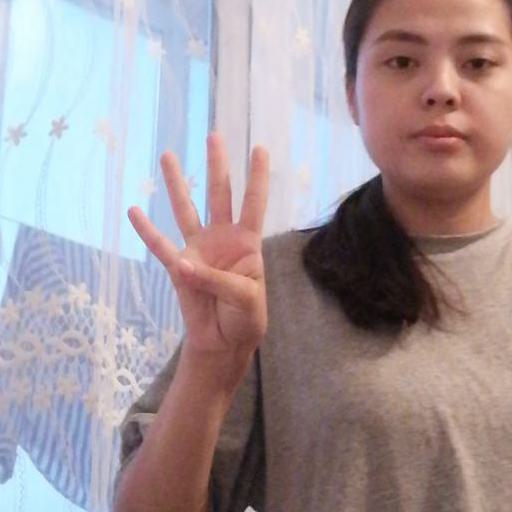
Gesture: four